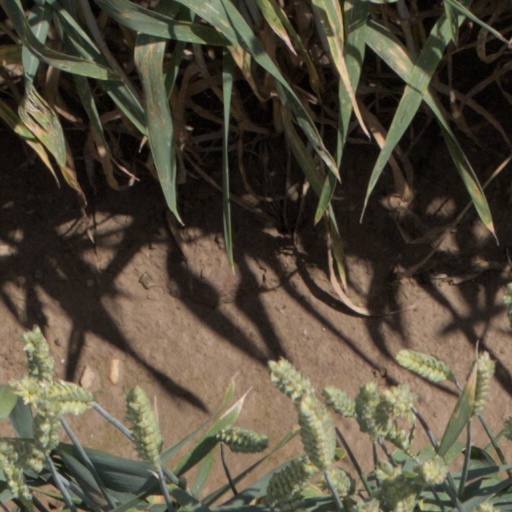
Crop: wheat